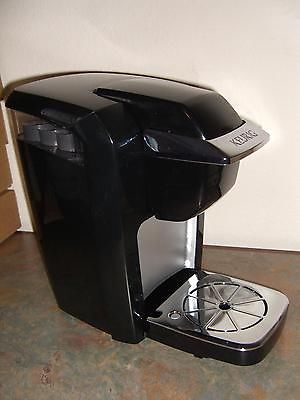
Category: coffee maker